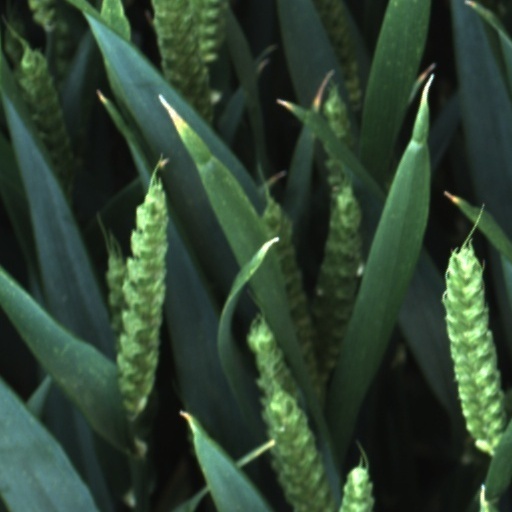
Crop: wheat